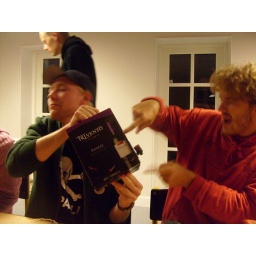
bag in a box